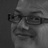
Emotion: happy